Wintjiya Napaltjarri

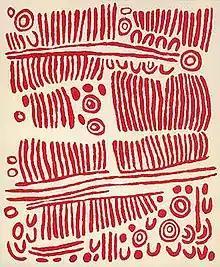
A 2006 untitled work by Wintjiya, showing her characteristic palette (stark white with red or black) and iconography (symbols representing the eggs of the flying ant ("waturnuma") and hair-string skirts ("nyimparra")

Contemporary Indigenous art of the western desert began in 1971 when Indigenous men at Papunya created murals and canvases using western art materials, assisted by teacher Geoffrey Bardon. Their work, which used acrylic paints to create designs representing body painting and ground sculptures, rapidly spread across Indigenous communities of central Australia, particularly after the introduction of a government-sanctioned art program in central Australia in 1983. By the 1980s and '90s, such work was being exhibited internationally. The first artists, including all of the founders of the Papunya Tula artists' company, were men, and there was resistance among the Pintupi men of central Australia to women also painting. However, many of the women wished to participate, and in the 1990s many of them began to paint. In the western desert communities such as Kintore, Yuendumu, Balgo, and on the outstations, people were beginning to create art works expressly for exhibition and sale.